Saudi Arabia–Spain relations

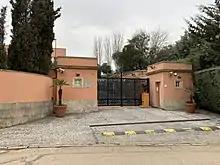
Residence of the ambassador of Saudi Arabia in Alcobendas

The recent award of the High Speed Mecca - Jeddah - Medina project to the Hispanic-Saudi consortium Al Shoula Group,